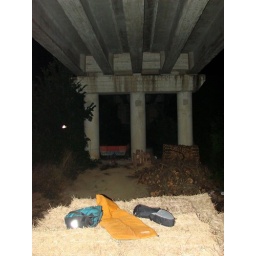
sleeping on straw under a bridge